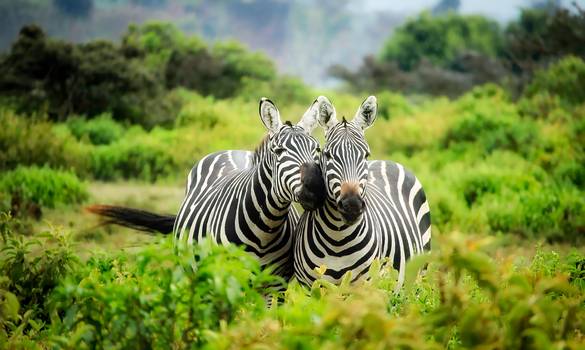
Label: No Watermark